Bellevue Standpipe

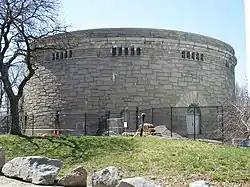
Bellevue Standpipe

Bellevue Standpipe is a historic water storage tank on Bellevue Hill at Washington Street and West Roxbury Parkway in the Stony Brook Reservation of Boston, Massachusetts. Built in 1914, it is one of three early 20th-century water tanks built as part of Greater Boston's public water supply. The structure was added to the National Register of Historic Places in 1990.